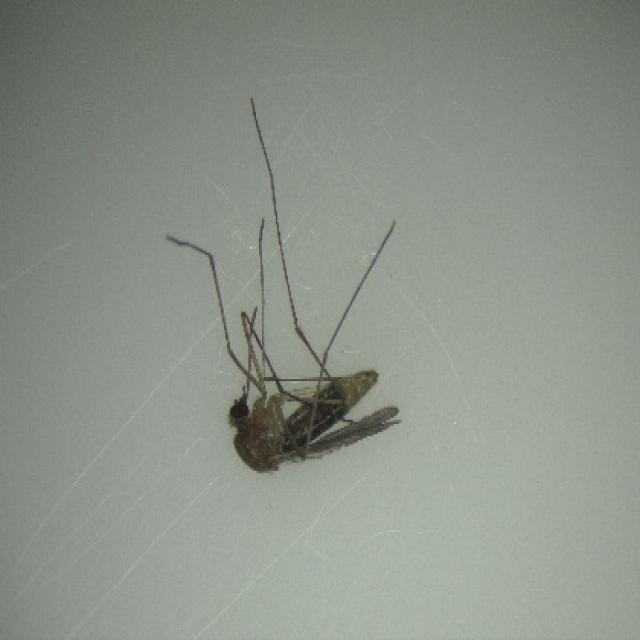
Species: culex_pipiens